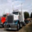
Label: truck